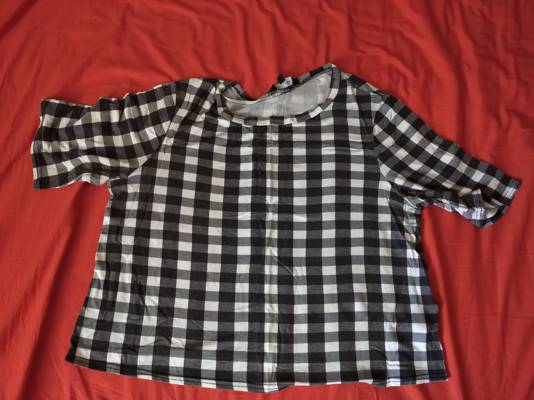
Waste category: clothes